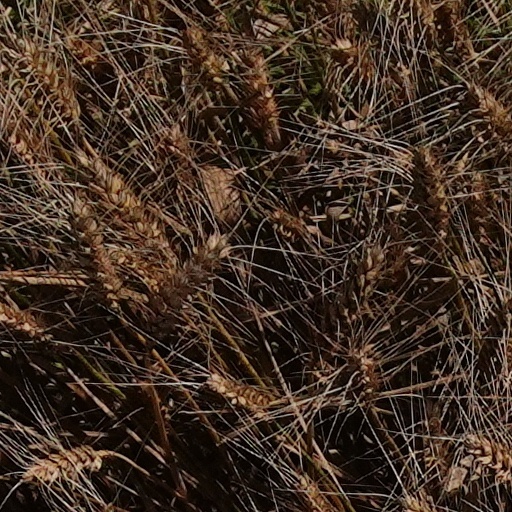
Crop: wheat